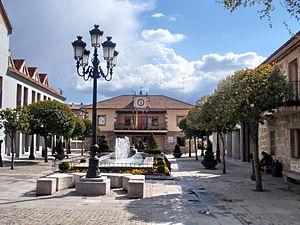
Torrelodones est une commune de la Communauté de Madrid, en Espagne.